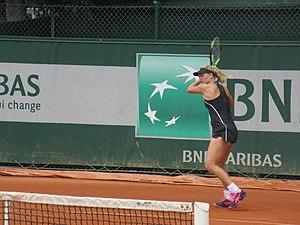
Coco Vandeweghe à Roland-Garros en 2018